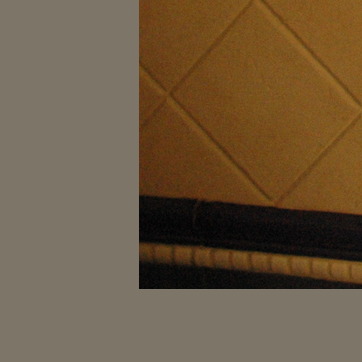
Material: tile